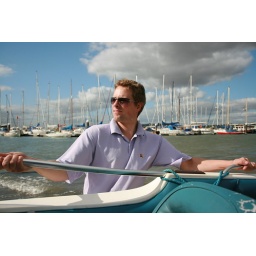
Getting the boat in the water